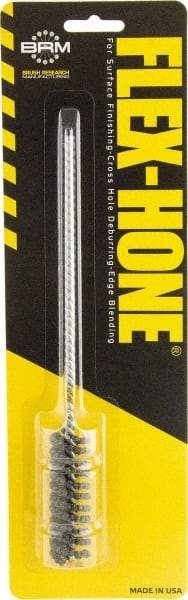
Brush Research Mfg. - 5/8" to 0.709" Bore Diam, 120 Grit, Boron Carbide Flexible Hone - Medium, 8" OAL
Item #: 51954030 Brand: Brush Research Mfg. Model #: BC18M120BC Exact Tooling IR#: 04 Features and Benefits Boron carbide (BC) is used for medium to high carbon steels, heat-treated steels and titanium. It is ideal for surface finishing and deburring. Product Specifications Minimum Bore Diameter (Decimal Inch) 0.6250 Maximum Bore Diameter (Decimal Inch) 0.709 Maximum Bore Diameter (mm) 18.0 Abrasive Material Boron Carbide Abrasive Length (Decimal Inch) 2.5000 Grade Medium Grit 120 Overall Length (Decimal Inch) 8.0000 Overall Length (Inch) 8
Brand: Brush Research Mfg.
Category: Hardware > Tools > Tool Files